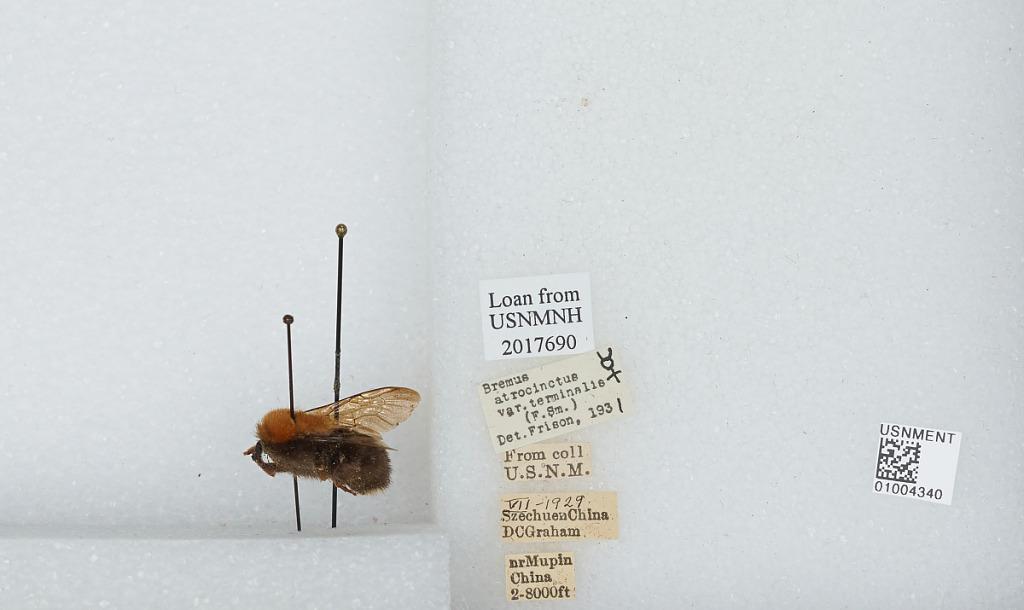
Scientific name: Bombus (Festivobombus) festivus Smith
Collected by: D. Graham
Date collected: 1929-7-
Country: China
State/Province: Sichuan
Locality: near Muping, formerly Mupin
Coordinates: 30.3692, 102.814
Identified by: Frison